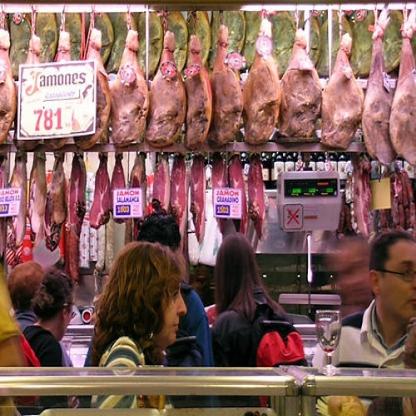
Scene: Indoor